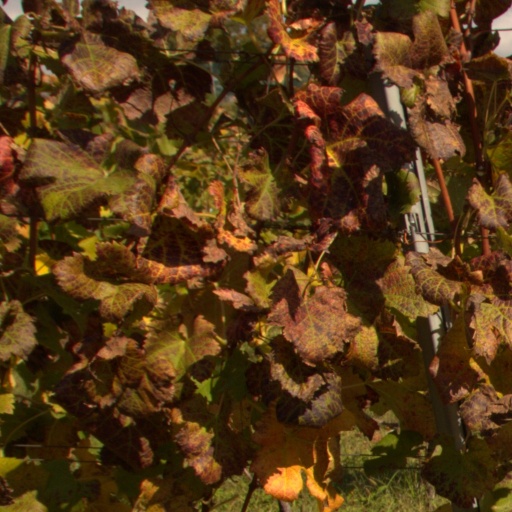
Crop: grape